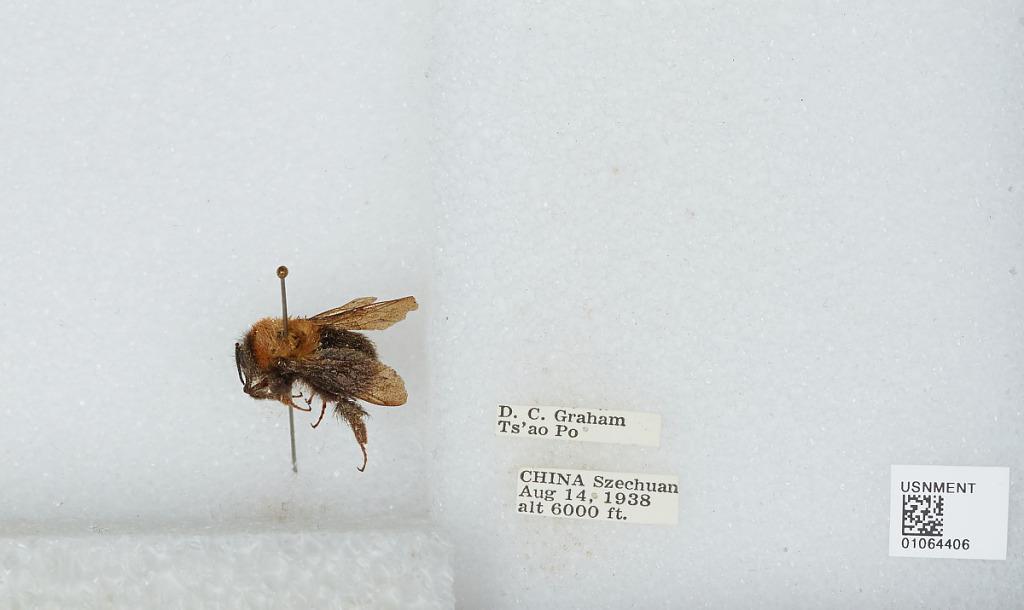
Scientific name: Bombus sp.
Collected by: D. Graham
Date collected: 1938-8-14
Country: China
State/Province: Sichuan
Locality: Ts'ao Po